VMA-217

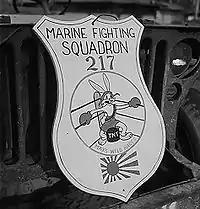
Insignia on Jeep, 1944

The successful conclusion of the Solomon Islands campaign and the neutralization of Rabaul meant that there was an excess of Marine Fighter Squadrons available in the Pacific at this time.